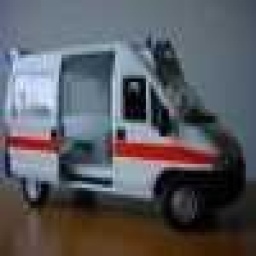
Label: ambulance